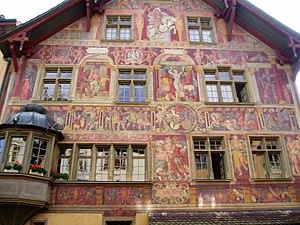
L'architecture médiévale en Suisse désigne les constructions religieuses, civiles et militaires de la période médiévale situées sur le territoire de la Suisse actuelle.
Par architecture de la Suisse sont considérées les constructions situées en Suisse ainsi que celles issues de l'activité de Suisses à l'étranger.